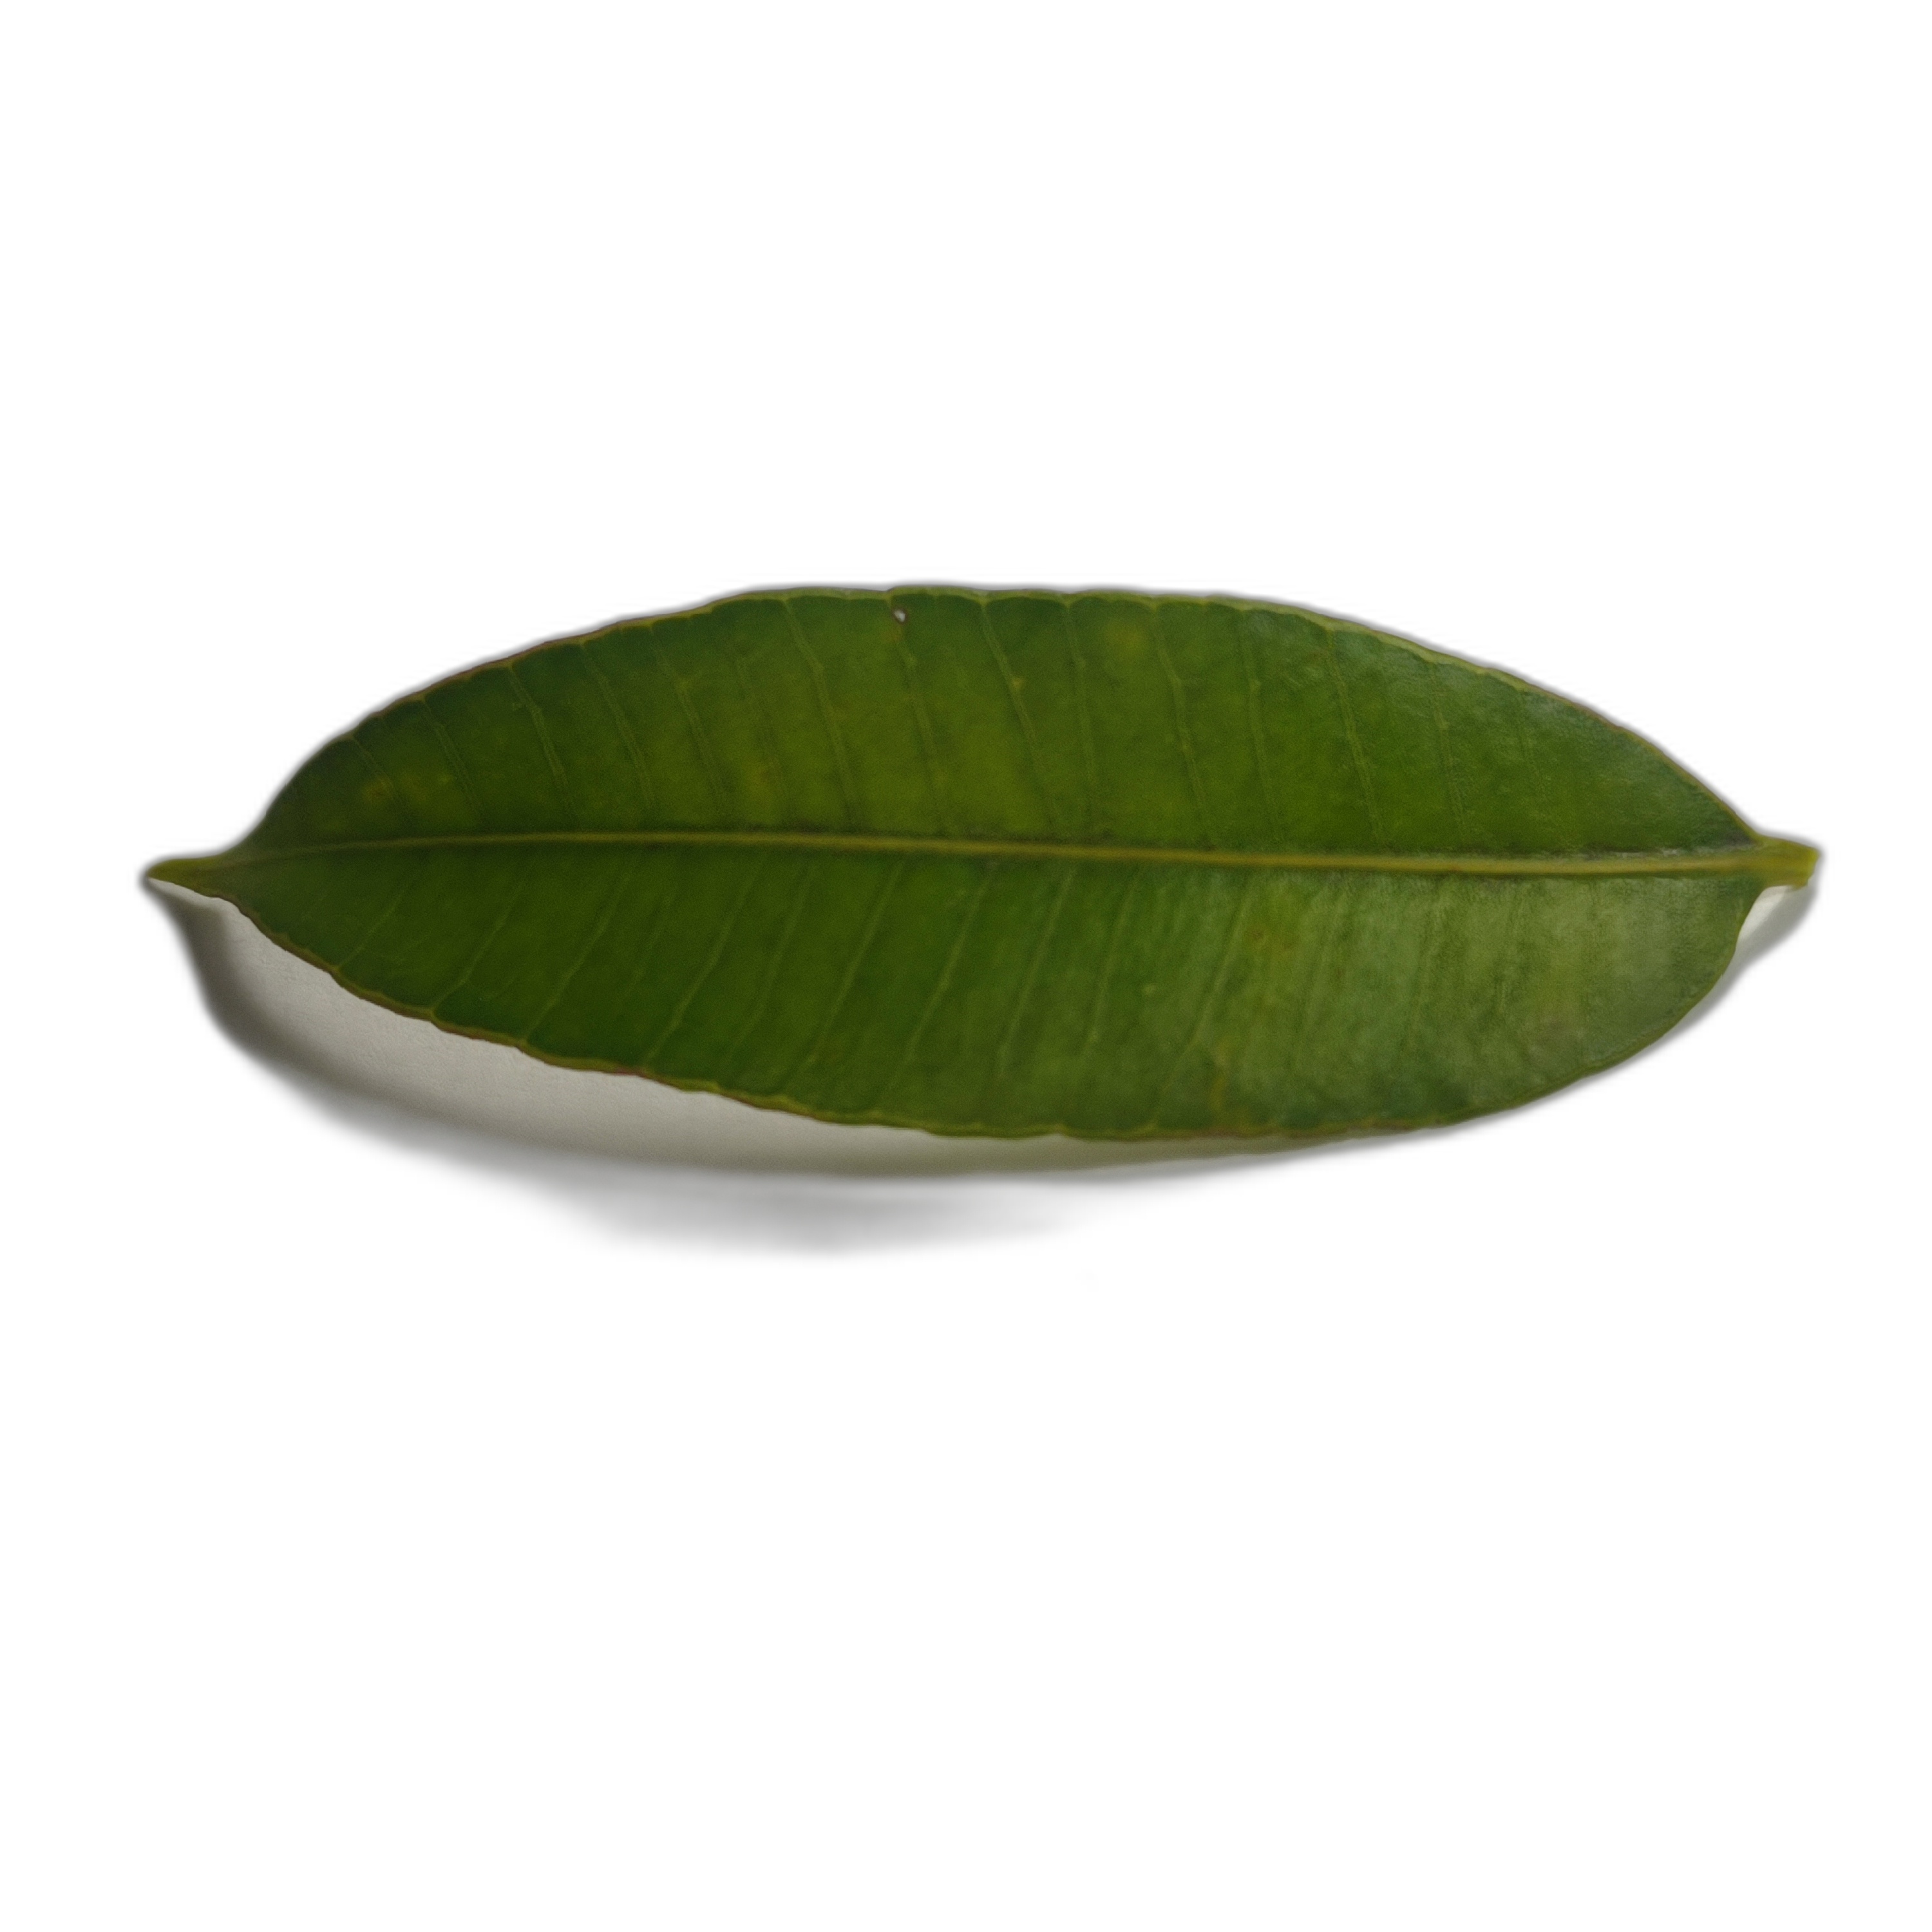
Label: healthy